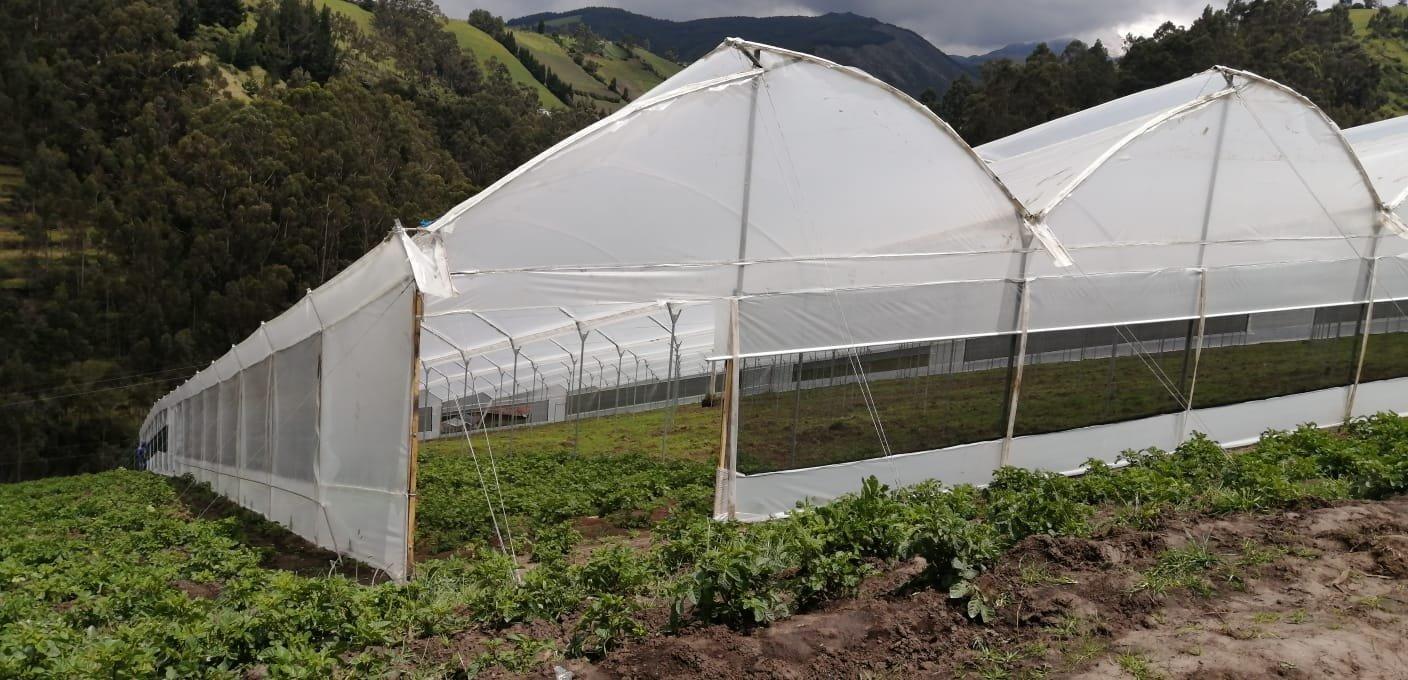
Eneo maalumu lililotengenezwa kwa ustadi, lililopo katika eneo lenye mkusanyiko wa miti pamoja na vichaka. Na safu za milima pamoja na mabonde, ikiashiria kuwa ni eneo lililotengenezwa maalumu kwa ajili ya vilimo vya viwanda.